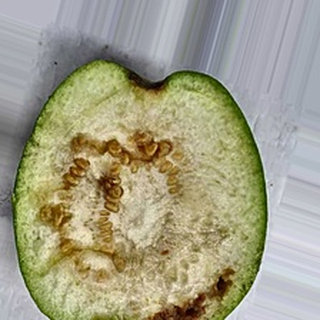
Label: guava_fruit_fly